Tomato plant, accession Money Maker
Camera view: horizontal (90 deg, fisheye); turntable rotation: 300 degrees
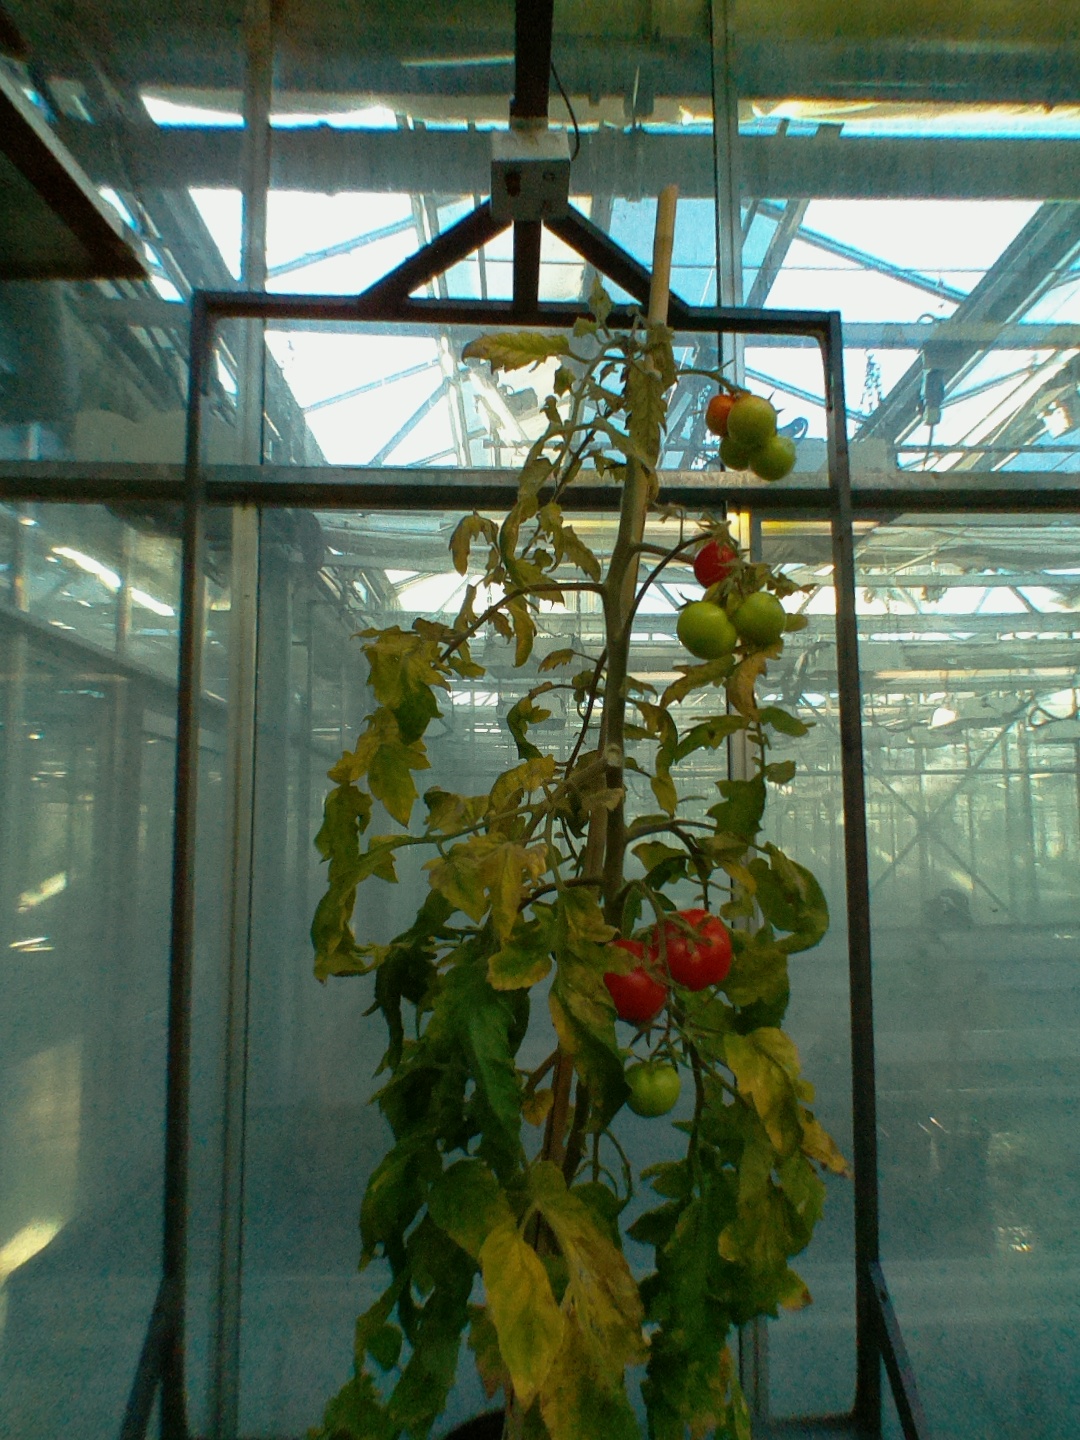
BBCH growth stage 83: 30%-40% of fruits show typical fully ripe color